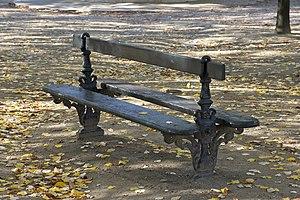
Un banc. Jardin du Luxembourg, Paris.